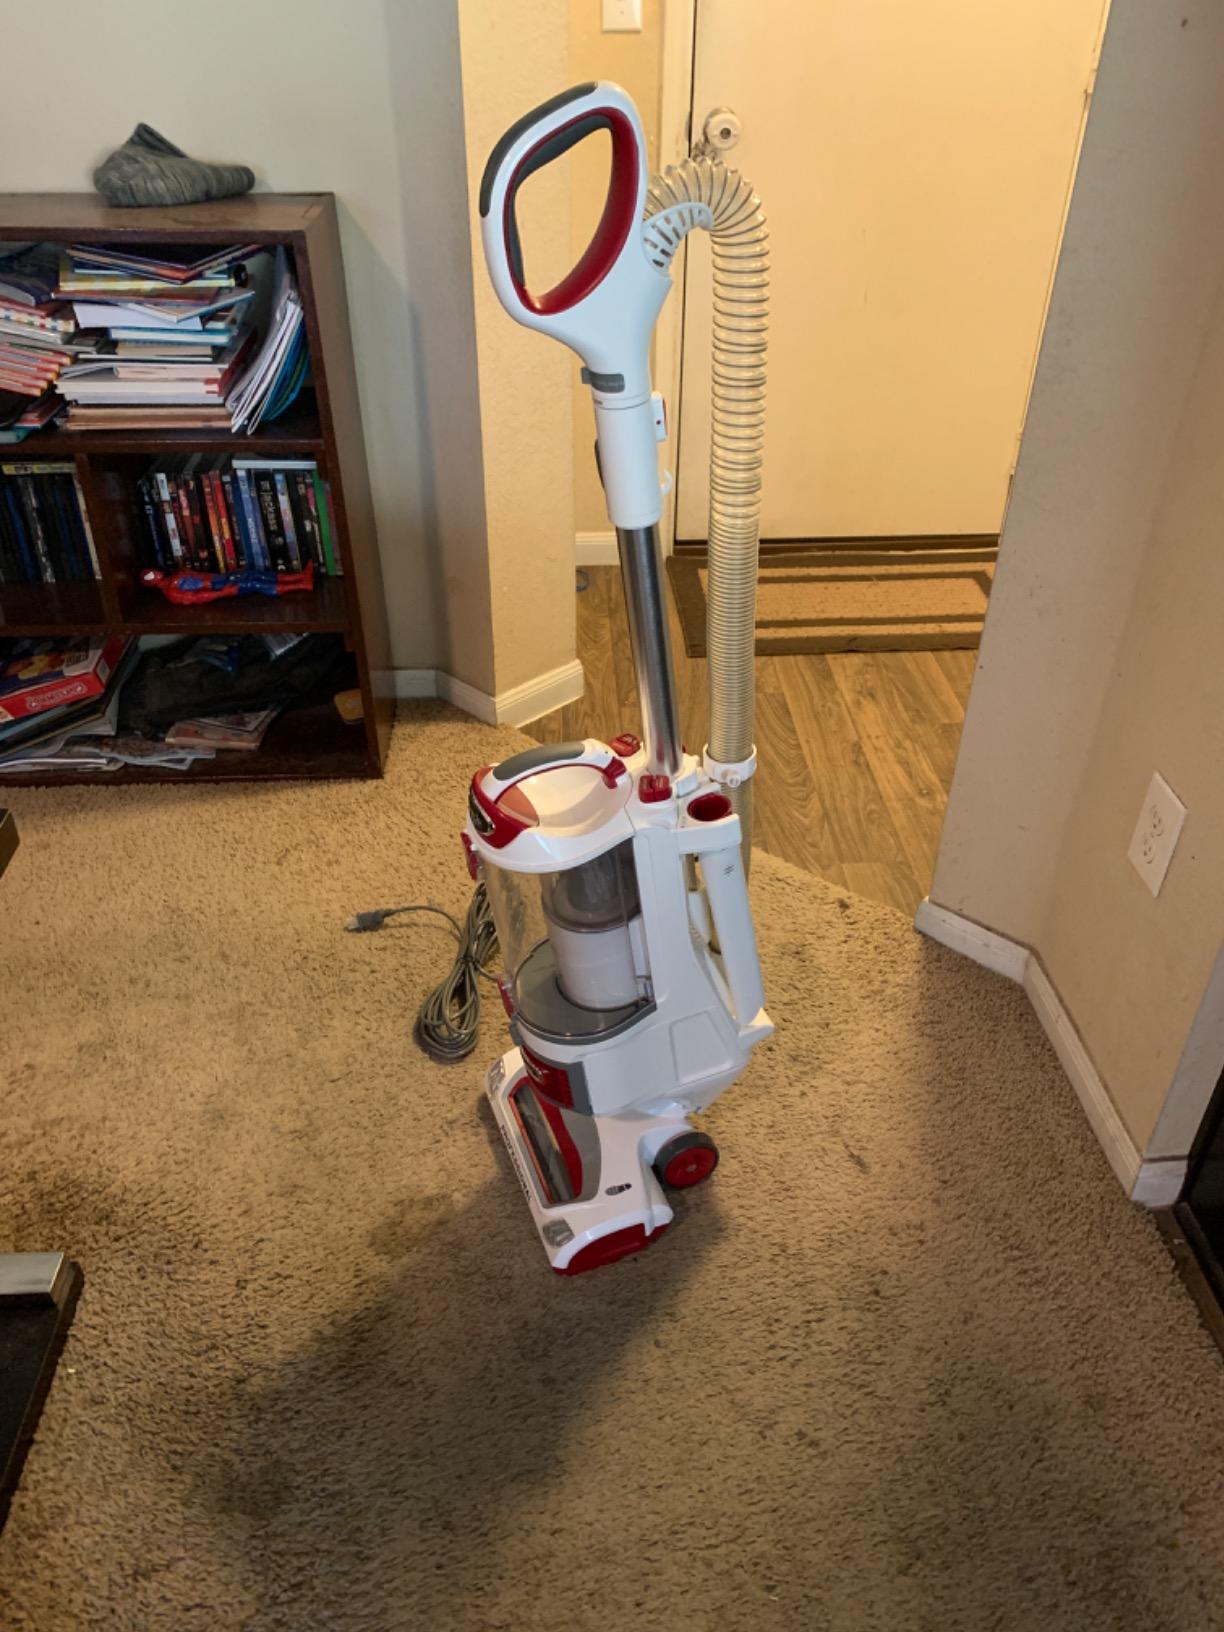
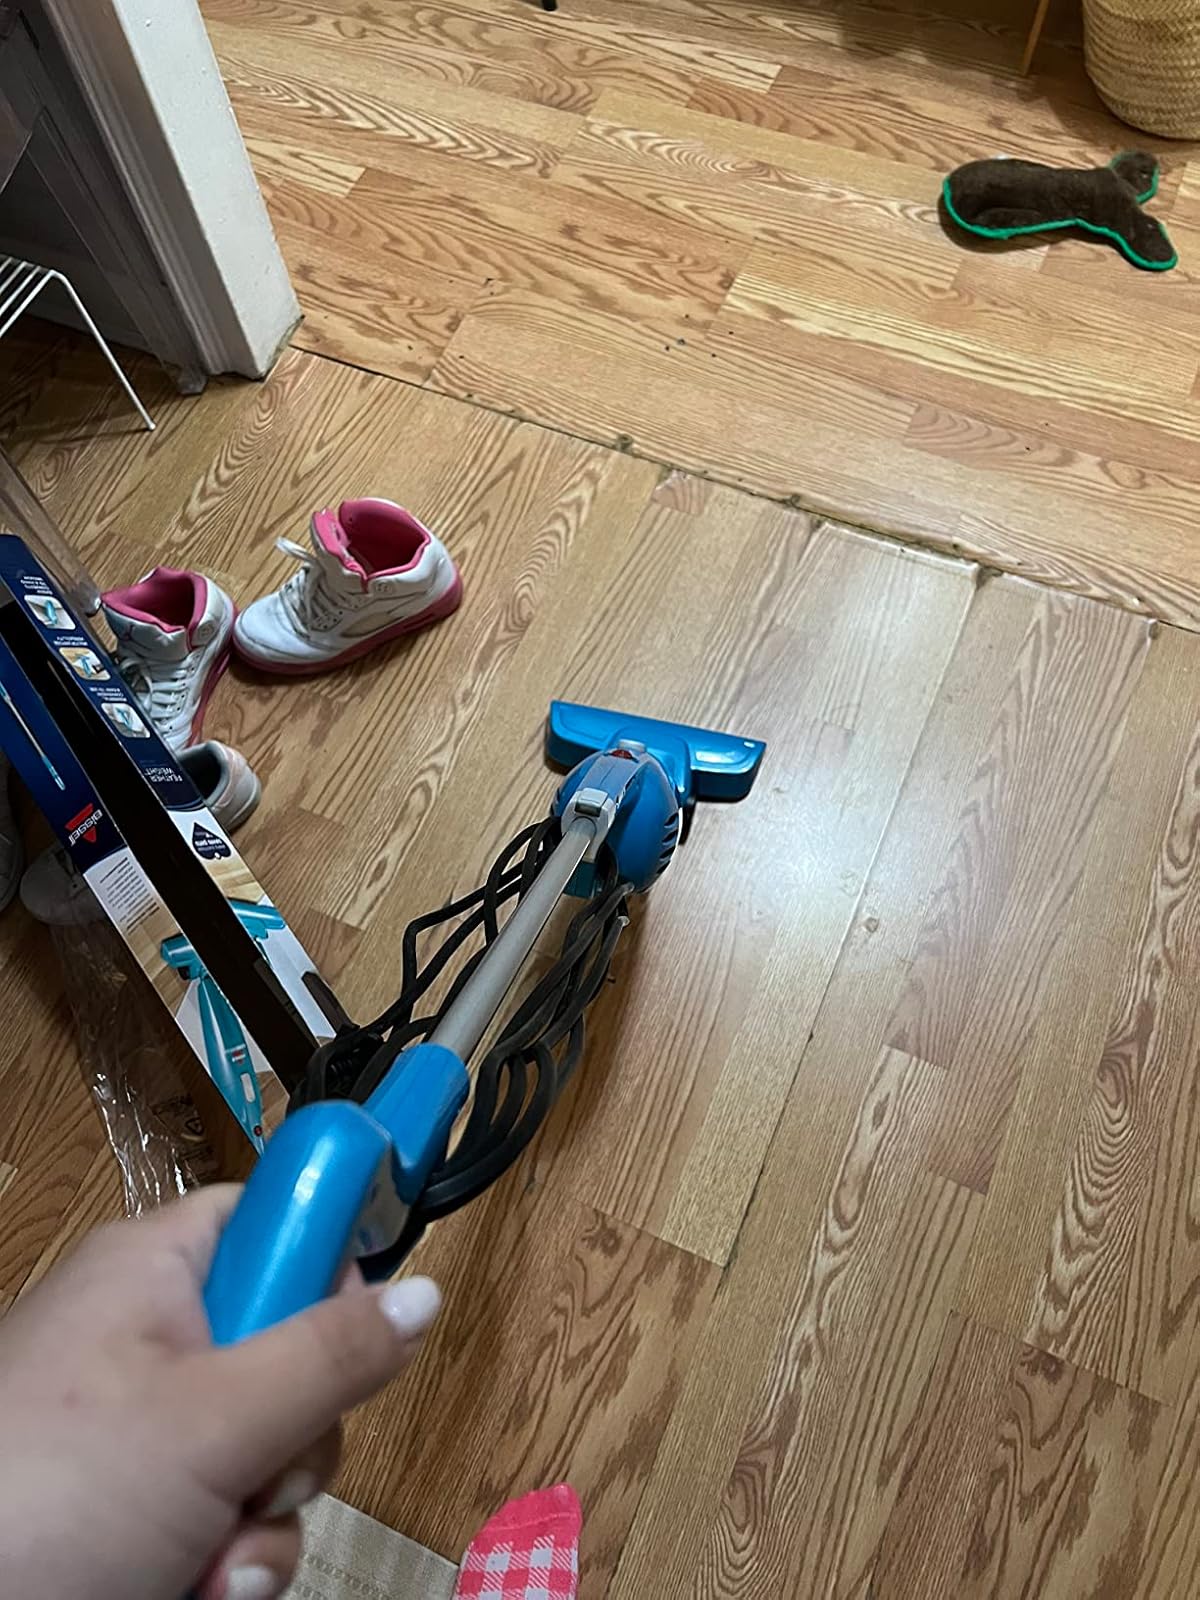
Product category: items_vacuum
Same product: no